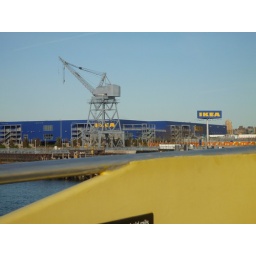
ikea in red hook, seen from the water taxi.